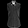
Label: Shirt